Myanmar–Singapore relations

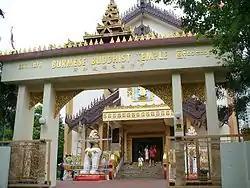
Burmese Buddhist Temple-Singapore

The Burmese Buddhist Temple in Singapore is Singapore's oldest Theravada institution founded in 1875 by a Burmese emigrant. The 10-tonne Buddha image within the temple was transported from Mandalay in 1921 Today, it remains the only Burmese Buddhist temple built in the traditional Burmese style and serves as a landmark for many Burmese immigrants in Singapore.